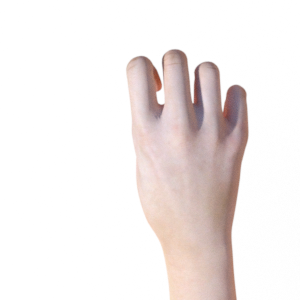
Label: rock